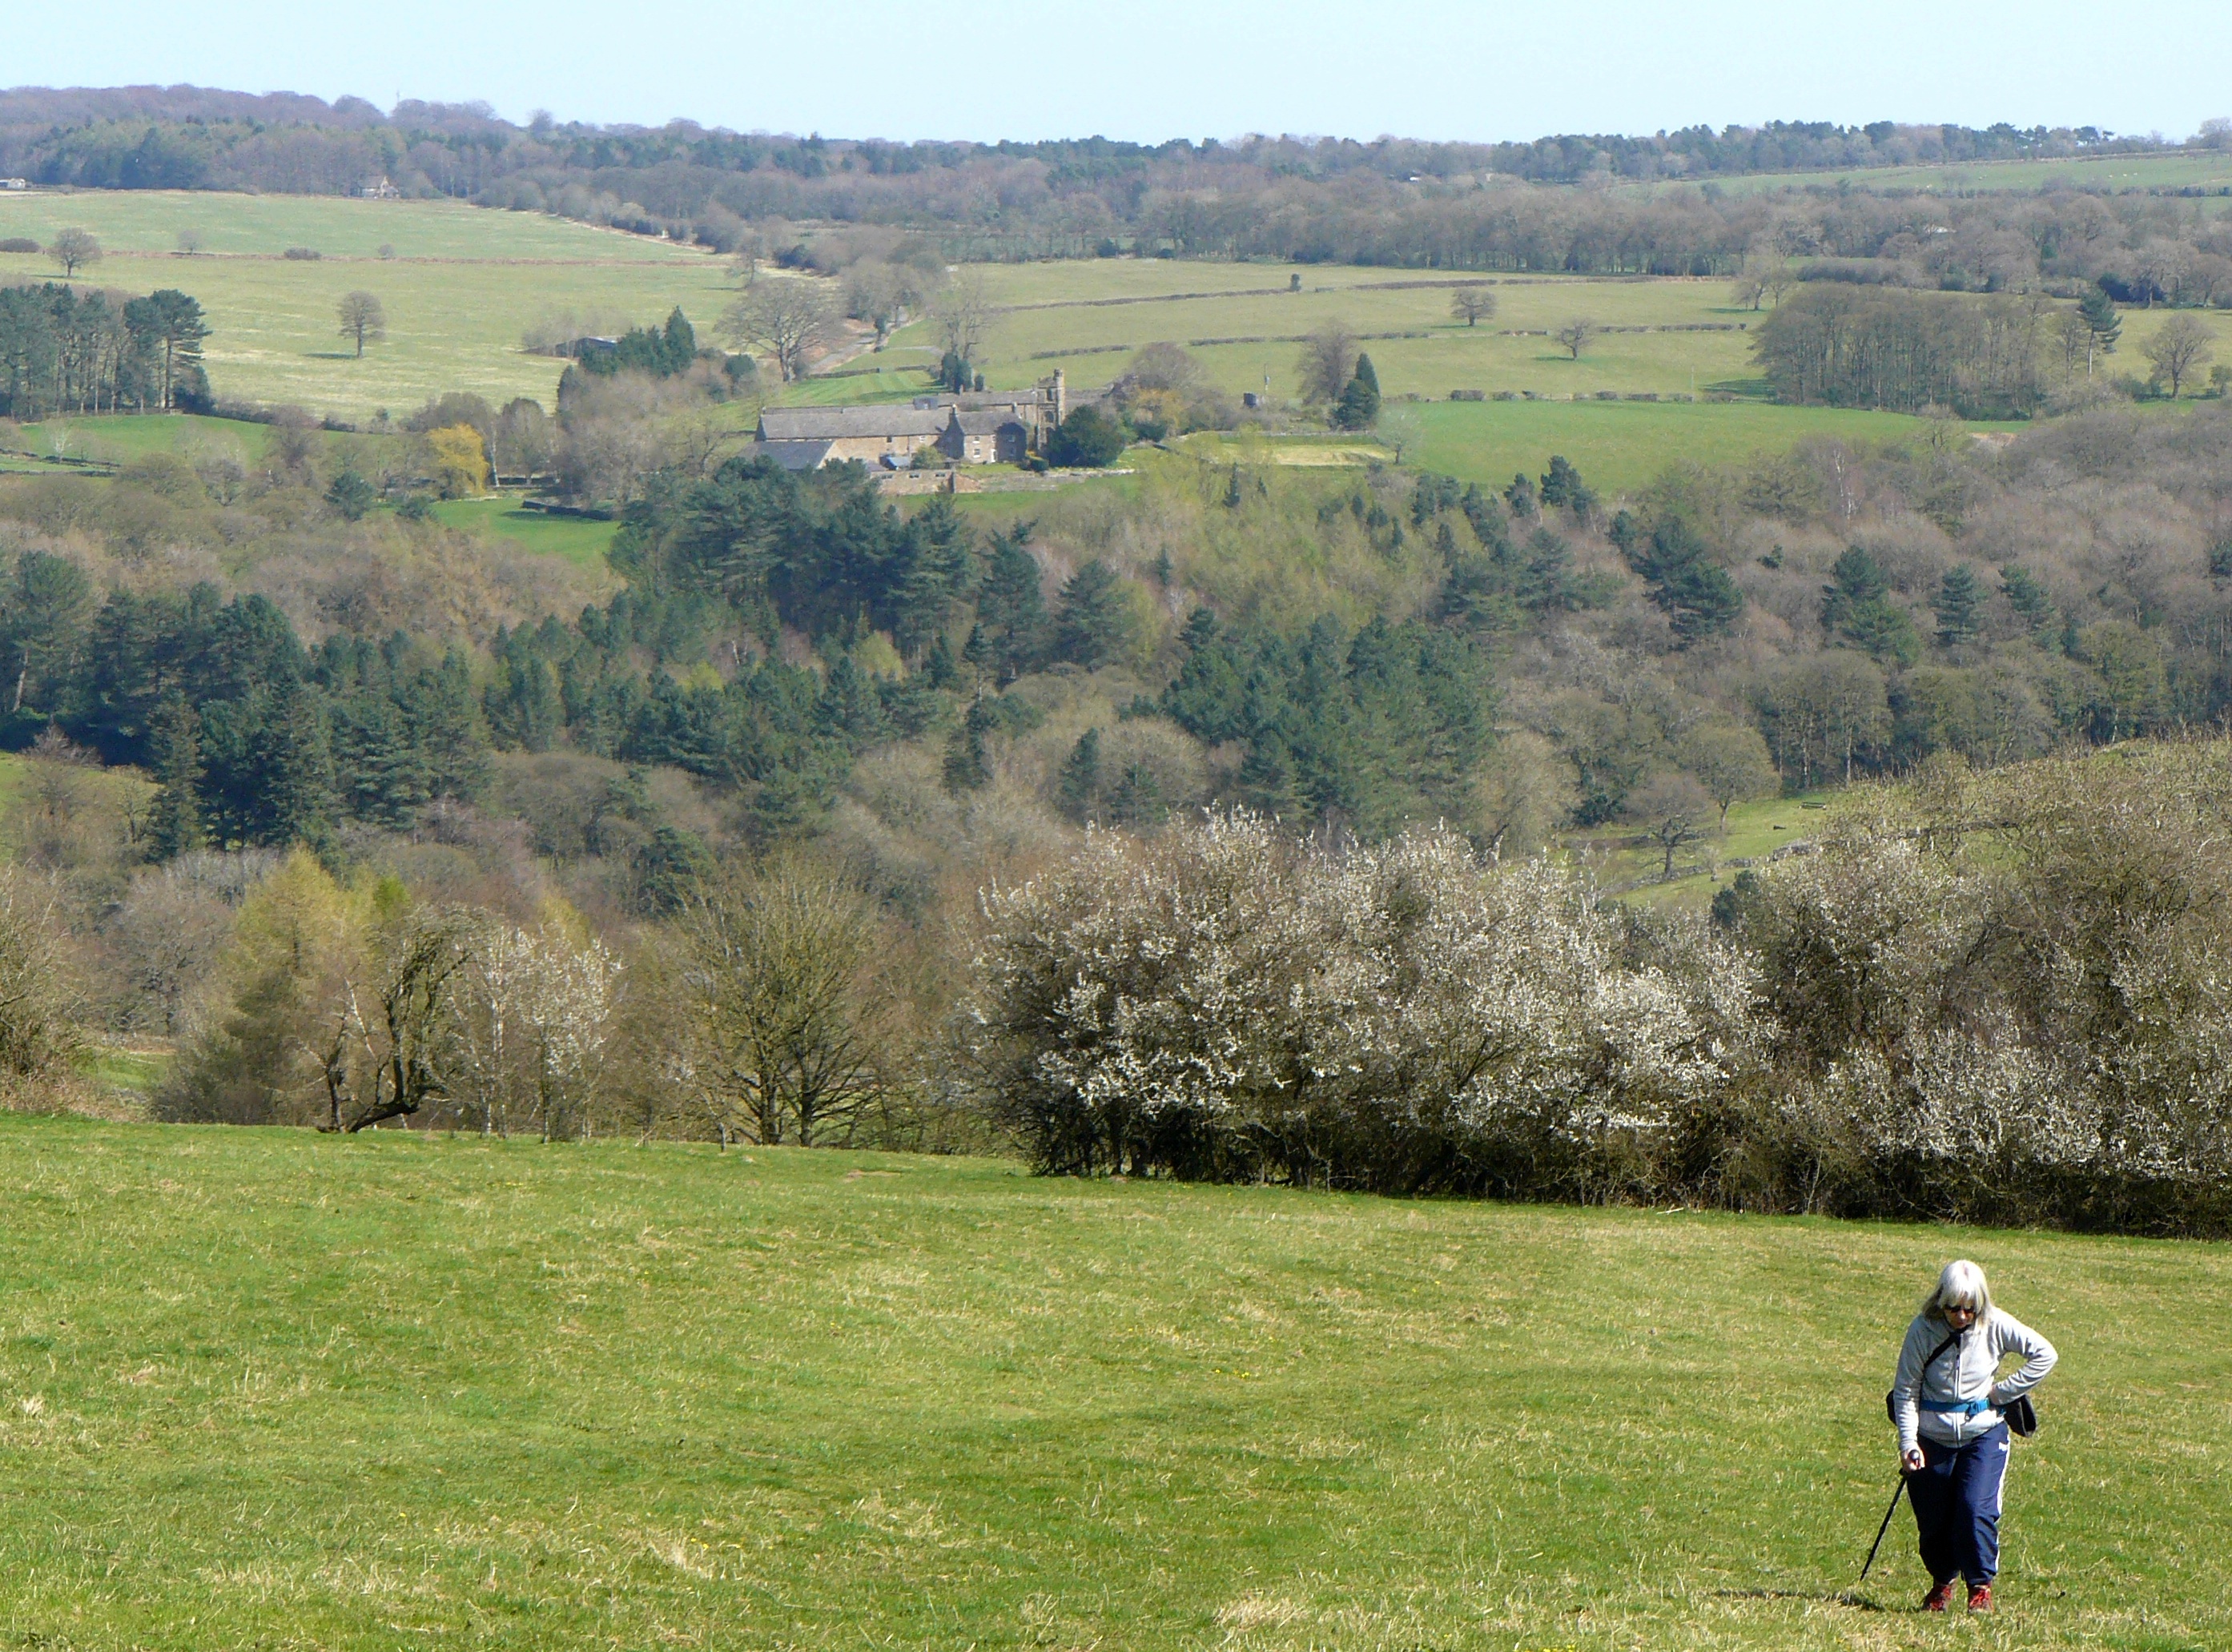
countryside, england, grassland, pasture, land lot, hill, rural area, meadow, grass, tree, fell, landscape, plain, farm